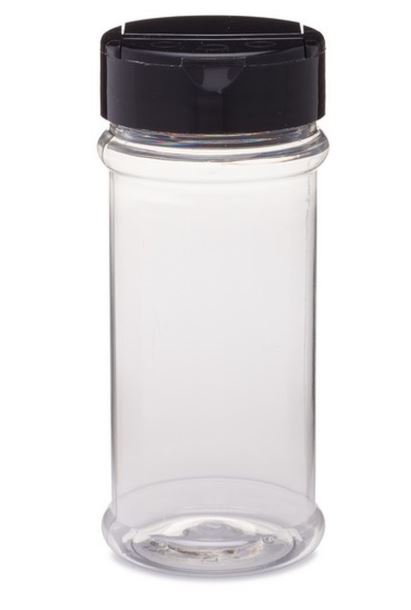
Waste category: glass